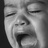
Emotion: sad